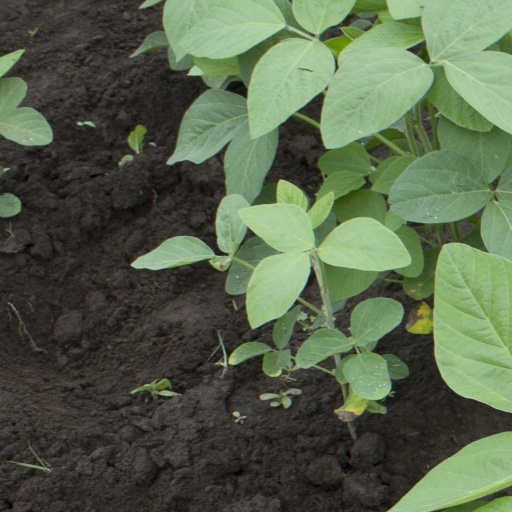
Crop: soybean